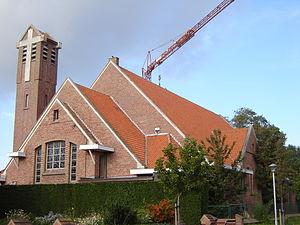
Saint-Idesbald est un village ainsi qu'une station balnéaire de la commune belge de Coxyde, dans la province de Flandre Occidentale.